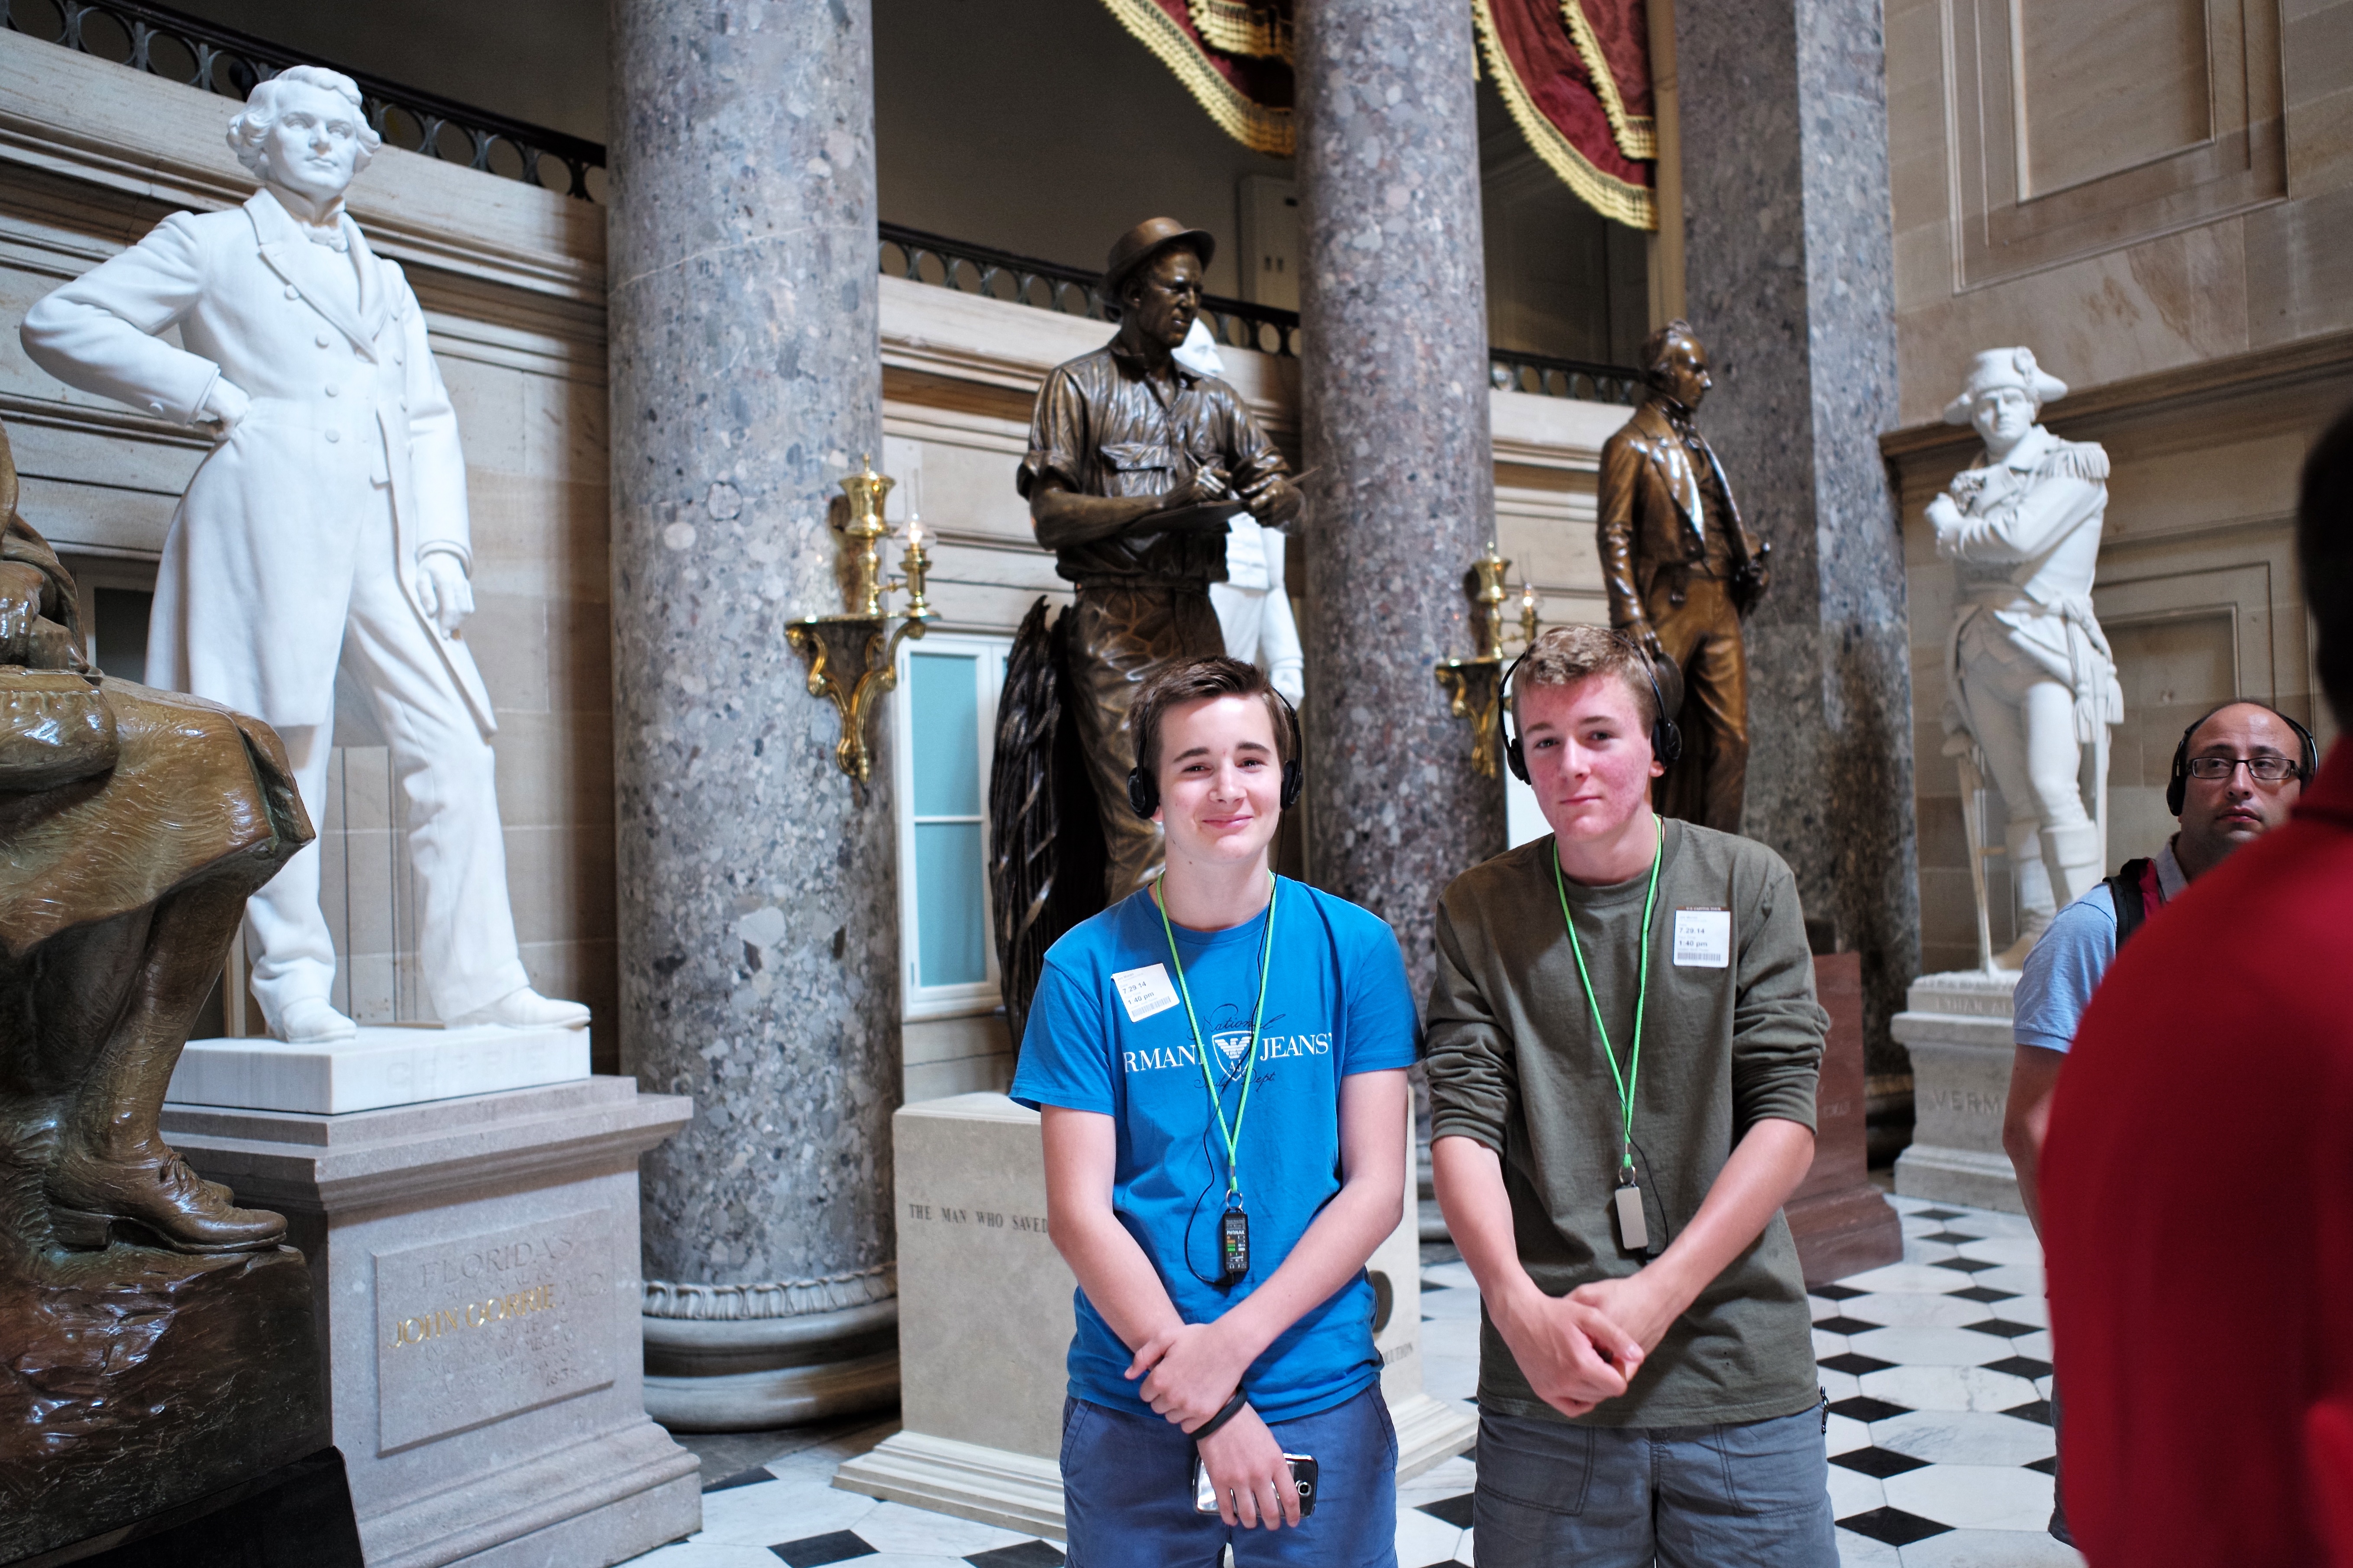
people, statue, temple, tourist attraction